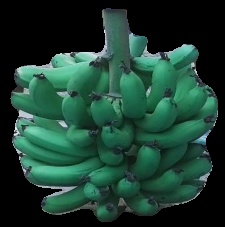
Variety: pachbale
Grade: grade3